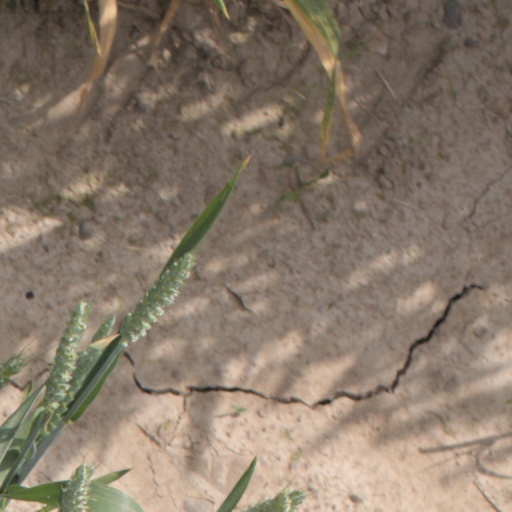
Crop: wheat